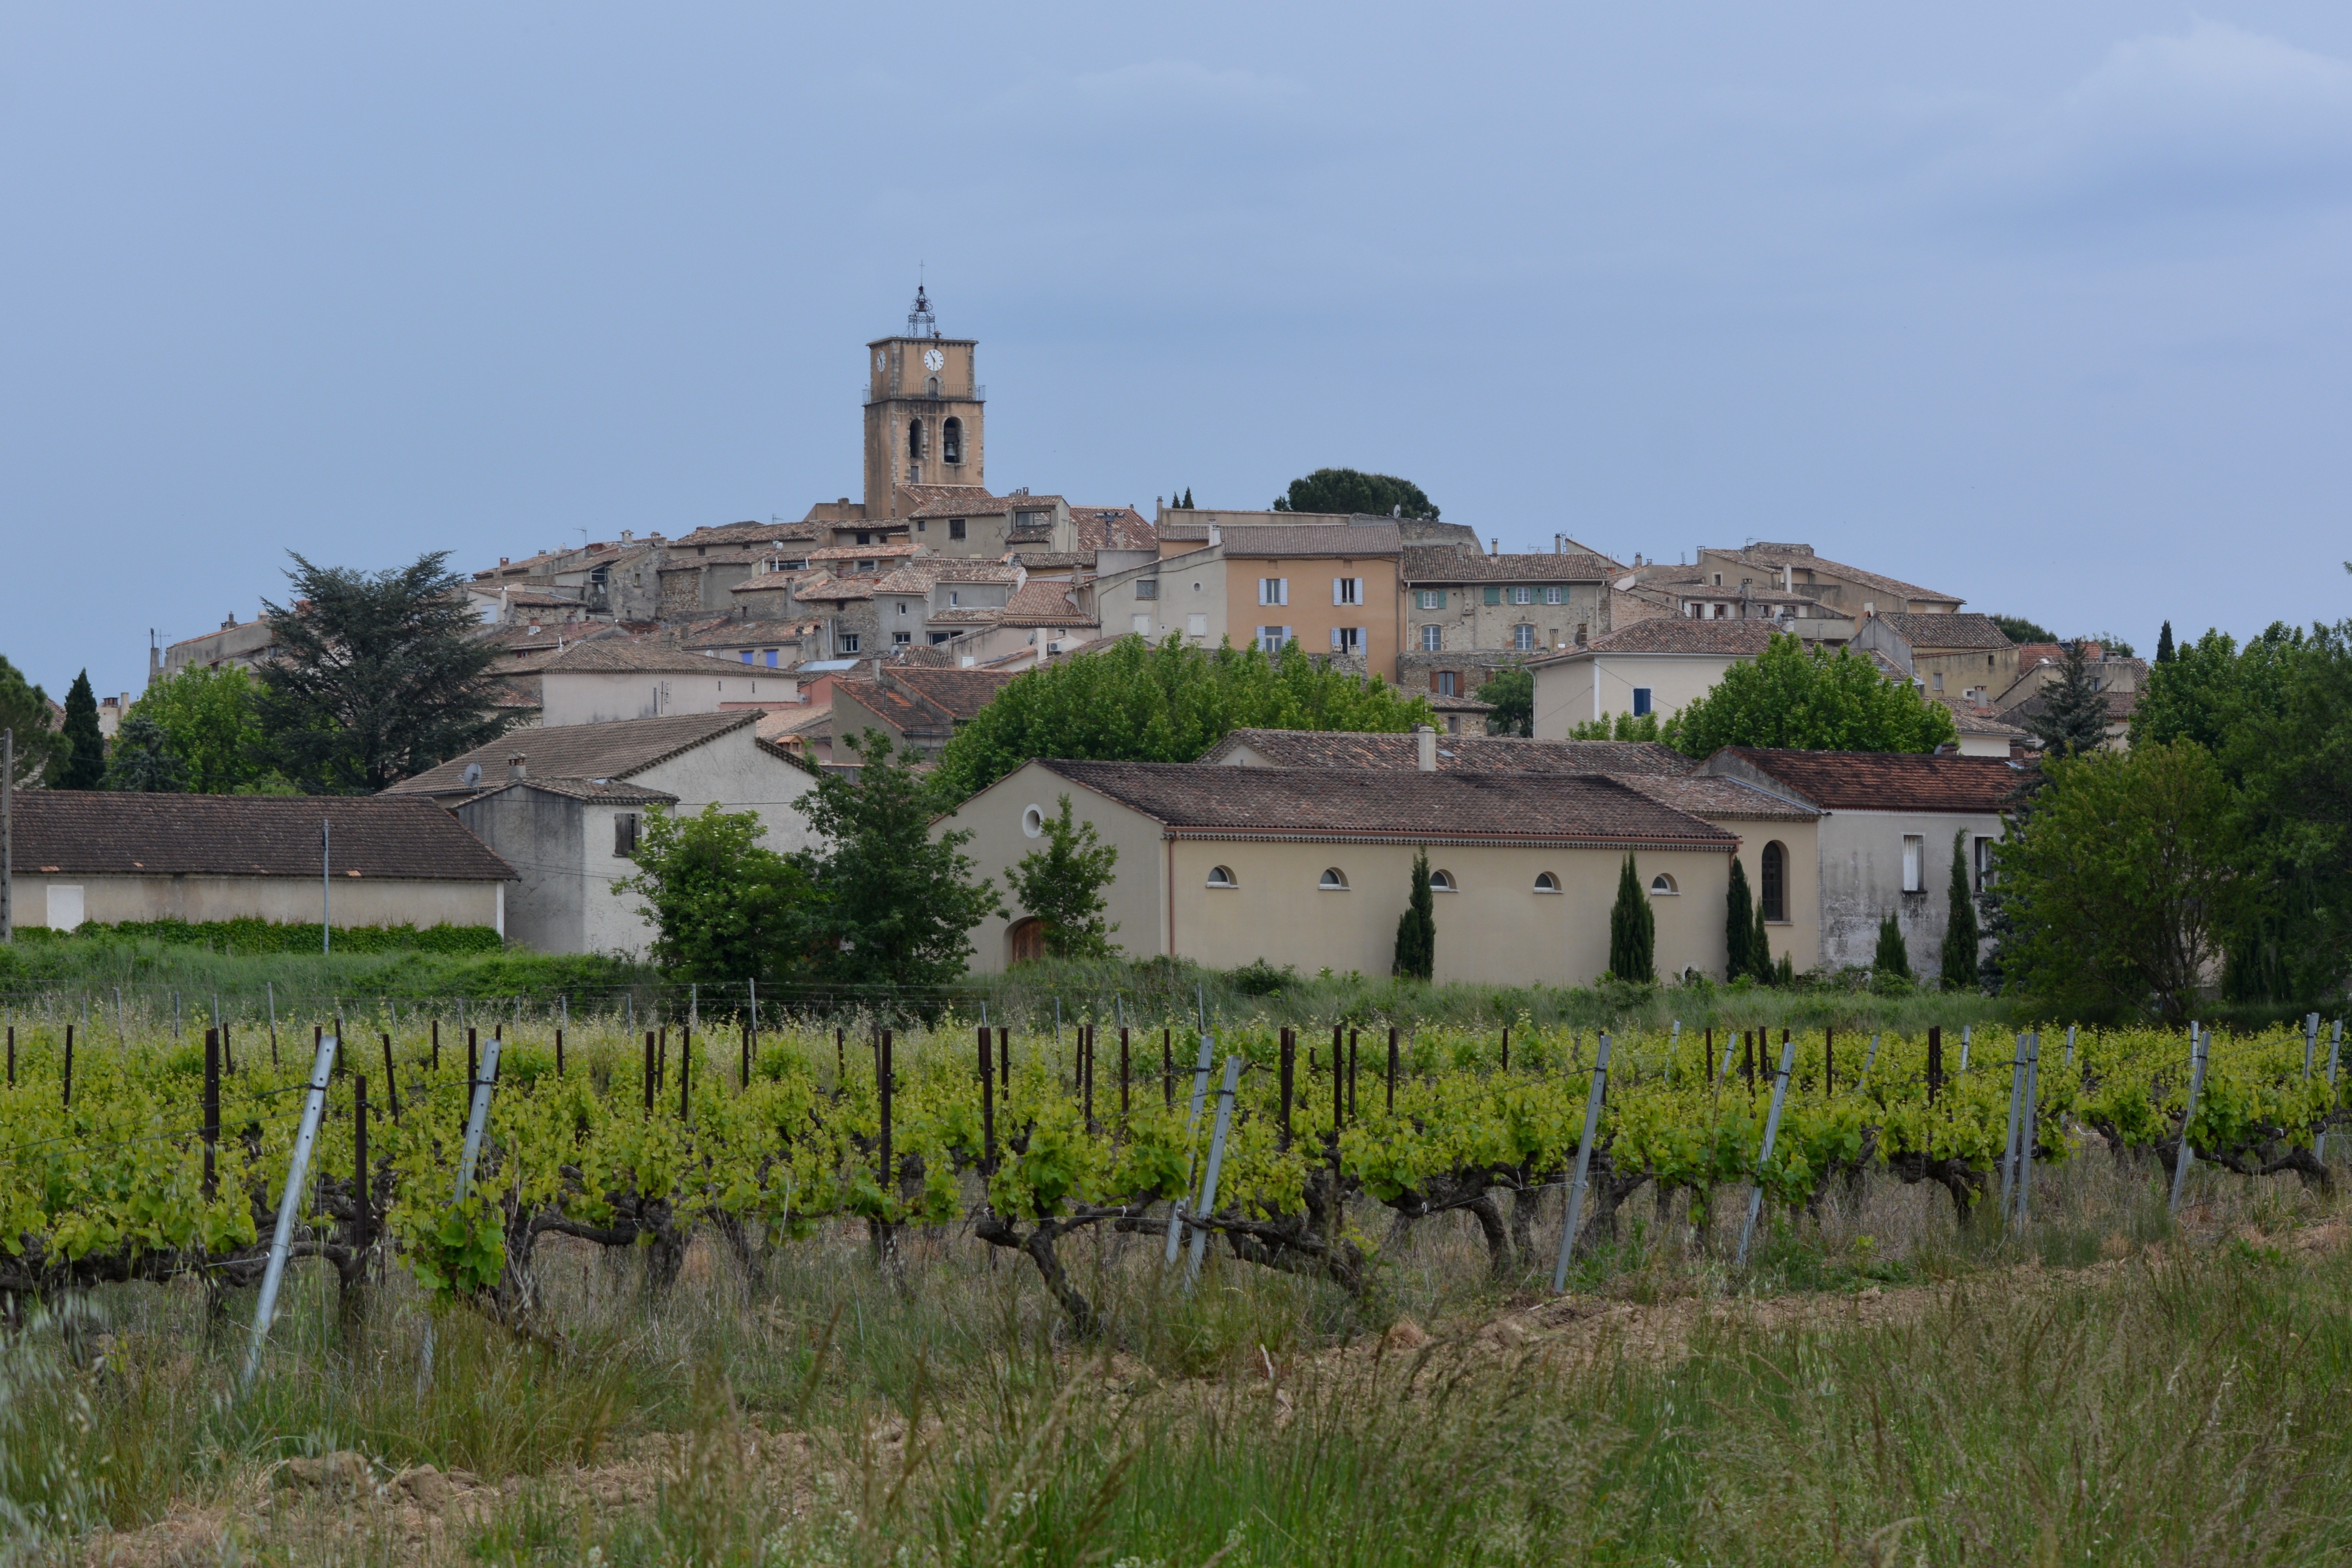
vineyard, town, building, chateau, village, castle, church, fortification, buildings, ruins, monastery, provence, estate, vaucluse, rural area, sablet